MTB-82

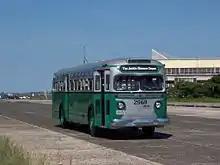
The American GMC TDH-5101 bus built in 1940 was a model for the design

The Soviet Union's inaugural trolleybus network commenced operations in Moscow in 1933. This novel mode of public transportation rapidly garnered recognition from both the state leadership and passengers. Even before the outbreak of the Great Patriotic War in June 1941, trolleybuses were introduced in Leningrad, Rostov-on-Don, Kyiv, Tbilisi, Kharkiv, and Stalino. Even the onset of the war did not impede this development. During the war years, new trolleybus operations were established in the cities of Baku, Kuybyshev, Chelyabinsk, Sverdlovsk, Kirov, Alma-Ata, and Odesa. The vehicles of the YaTB series manufactured in Yaroslavl constituted the foundation of the Soviet trolleybus fleet. Their official designation was the abbreviation of Yaroslavl Trolleybus. Four models were produced in series: YaTB-1, YaTB-2, YaTB-3 and YaTB-4. The YaTB-1 and YaTB-2, as well as the most commonly produced YaTB-4, were conventional single-deck vehicles, whereas the YaTB-3, which was manufactured in limited quantities, was a double-decker. Additionally, the Moscow trolleybus company owned a few imported vehicles of British origin, as well as vehicles from the earlier LK series. The latter was the inaugural trolleybus design developed and manufactured in the USSR, and it was plagued by numerous technical deficiencies.